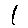
Label: 1